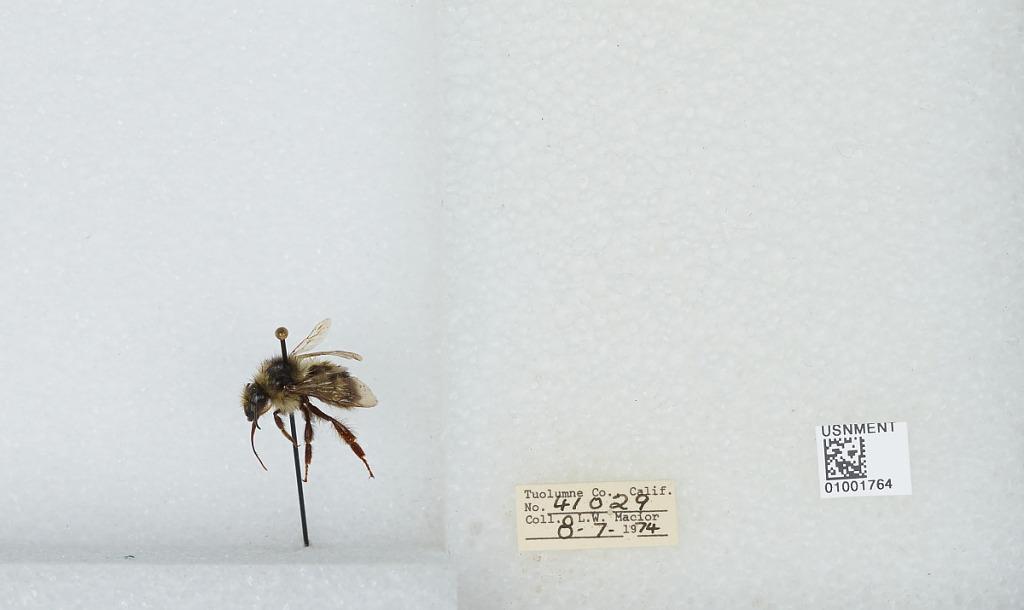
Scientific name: Bombus (Pyrobombus) flavifrons Cresson
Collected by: L. Macior
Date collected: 1974-8-7
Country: United States
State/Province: California
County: Tuolumne
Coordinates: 38.02, -119.94